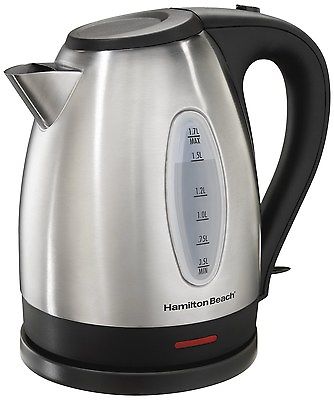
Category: kettle